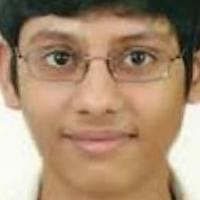
Age group: age 11-20